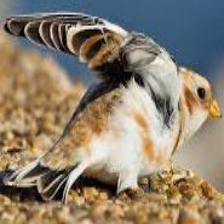
Species: MCKAYS BUNTING
Scientific name: PLECTROPHENAX HYPERBOREUS
ImageNet parent category: indigo_bunting